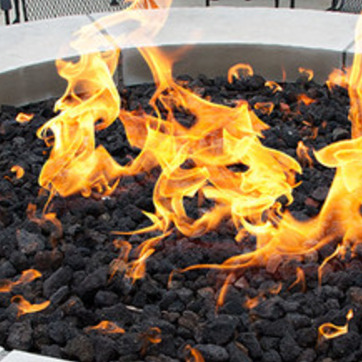
Material: other